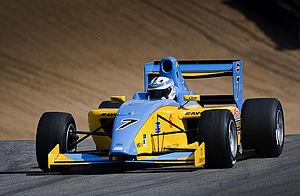
Le Championnat de Formule 2 de la FIA, surnommé FIA F2 est un championnat de course automobile utilisant des monoplaces de Formule 2, organisé par la FIA.